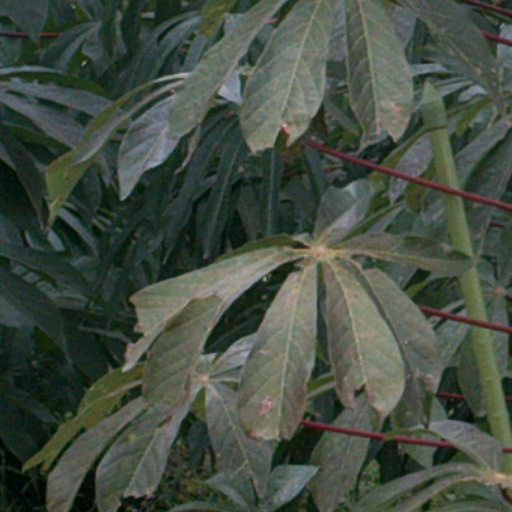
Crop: cassava